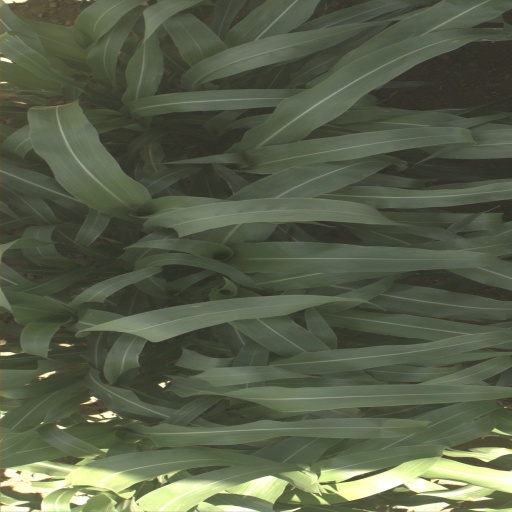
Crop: sorghum